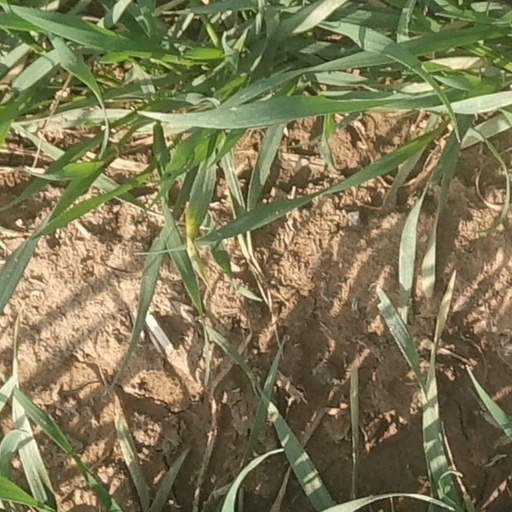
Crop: wheat